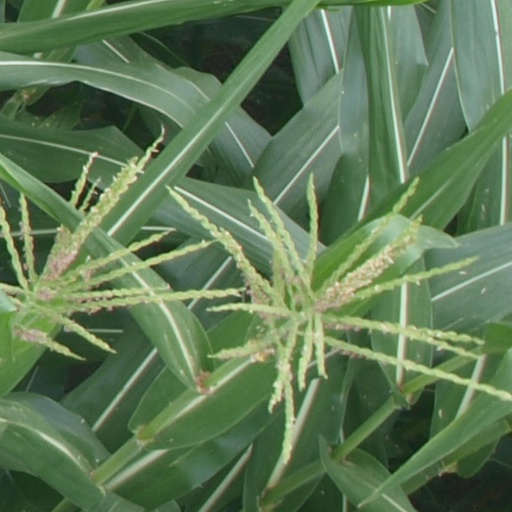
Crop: maize; corn